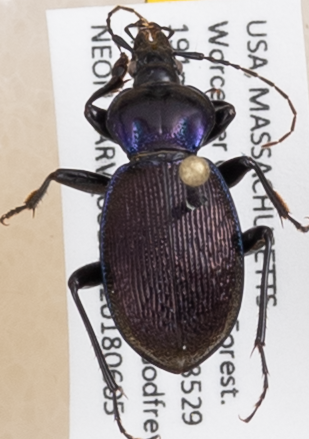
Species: Sphaeroderus stenostomus lecontei
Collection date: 2018-06-05
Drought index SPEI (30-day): -1.45
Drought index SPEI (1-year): -0.316
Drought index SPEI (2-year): -0.842